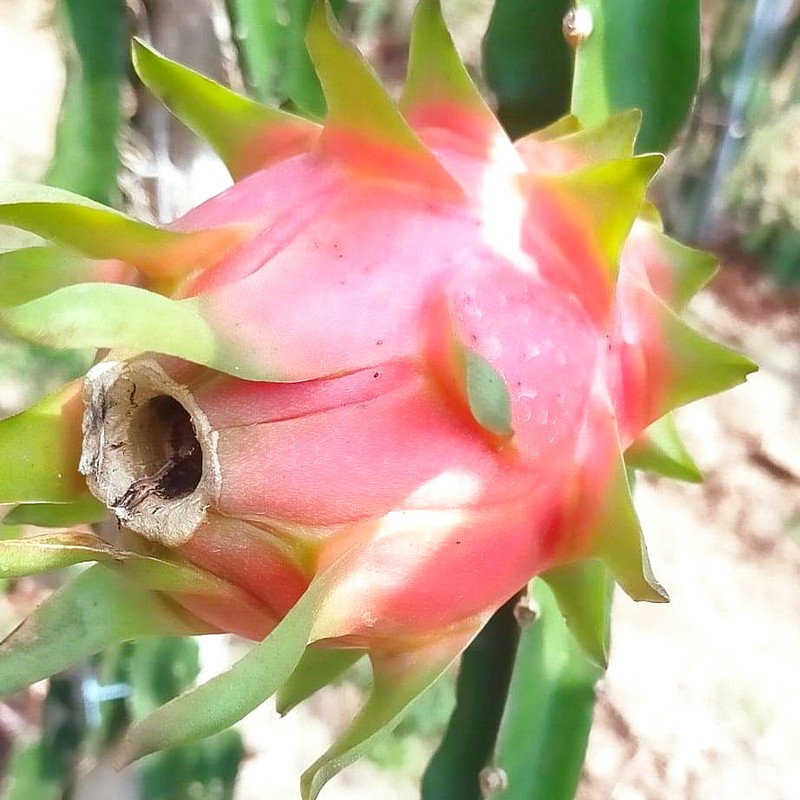
Label: Mature Dragon Fruit